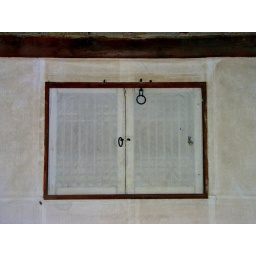
White window shutters on a rustic house in the Korean Folk Village outside Seoul.